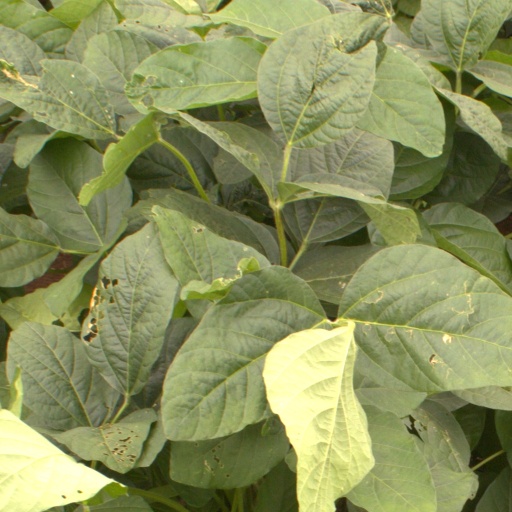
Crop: soybean